John Ferrier

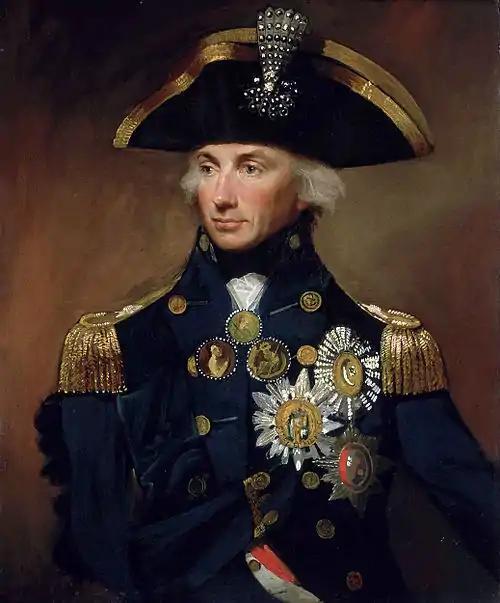
Horatio Nelson, 1800, by Lemuel Francis Abbott. Ferrier served under Nelson, who approvingly noted that Ferrier was "as steady as old Time himself."

Details of Ferrier's early life are obscure, but he is thought to have been baptised John Lellesden Ferrier at St Peter's Church, Sandwich, Kent on 11 February 1759, son of Samuel and Jane Ferrier. He was buried at St Peter's Sandwich on 3 February 1836. The burial register records that he had been living at Deal in Kent and that he had been Admiral of the Blue.